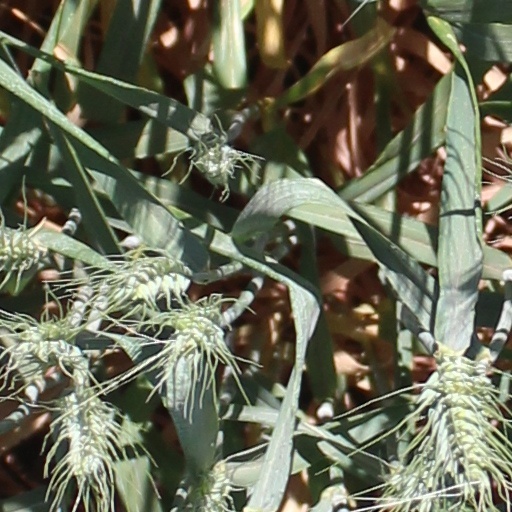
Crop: wheat